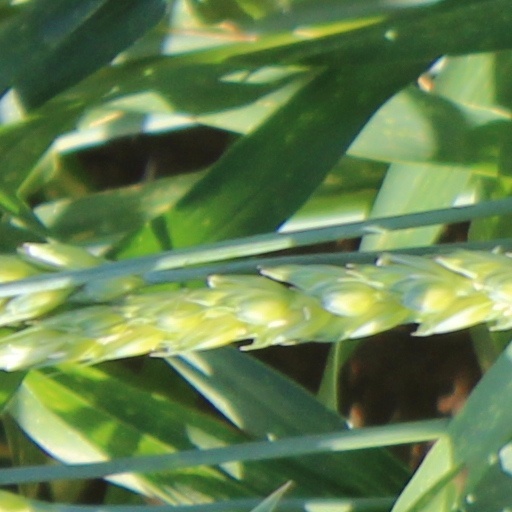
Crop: wheat